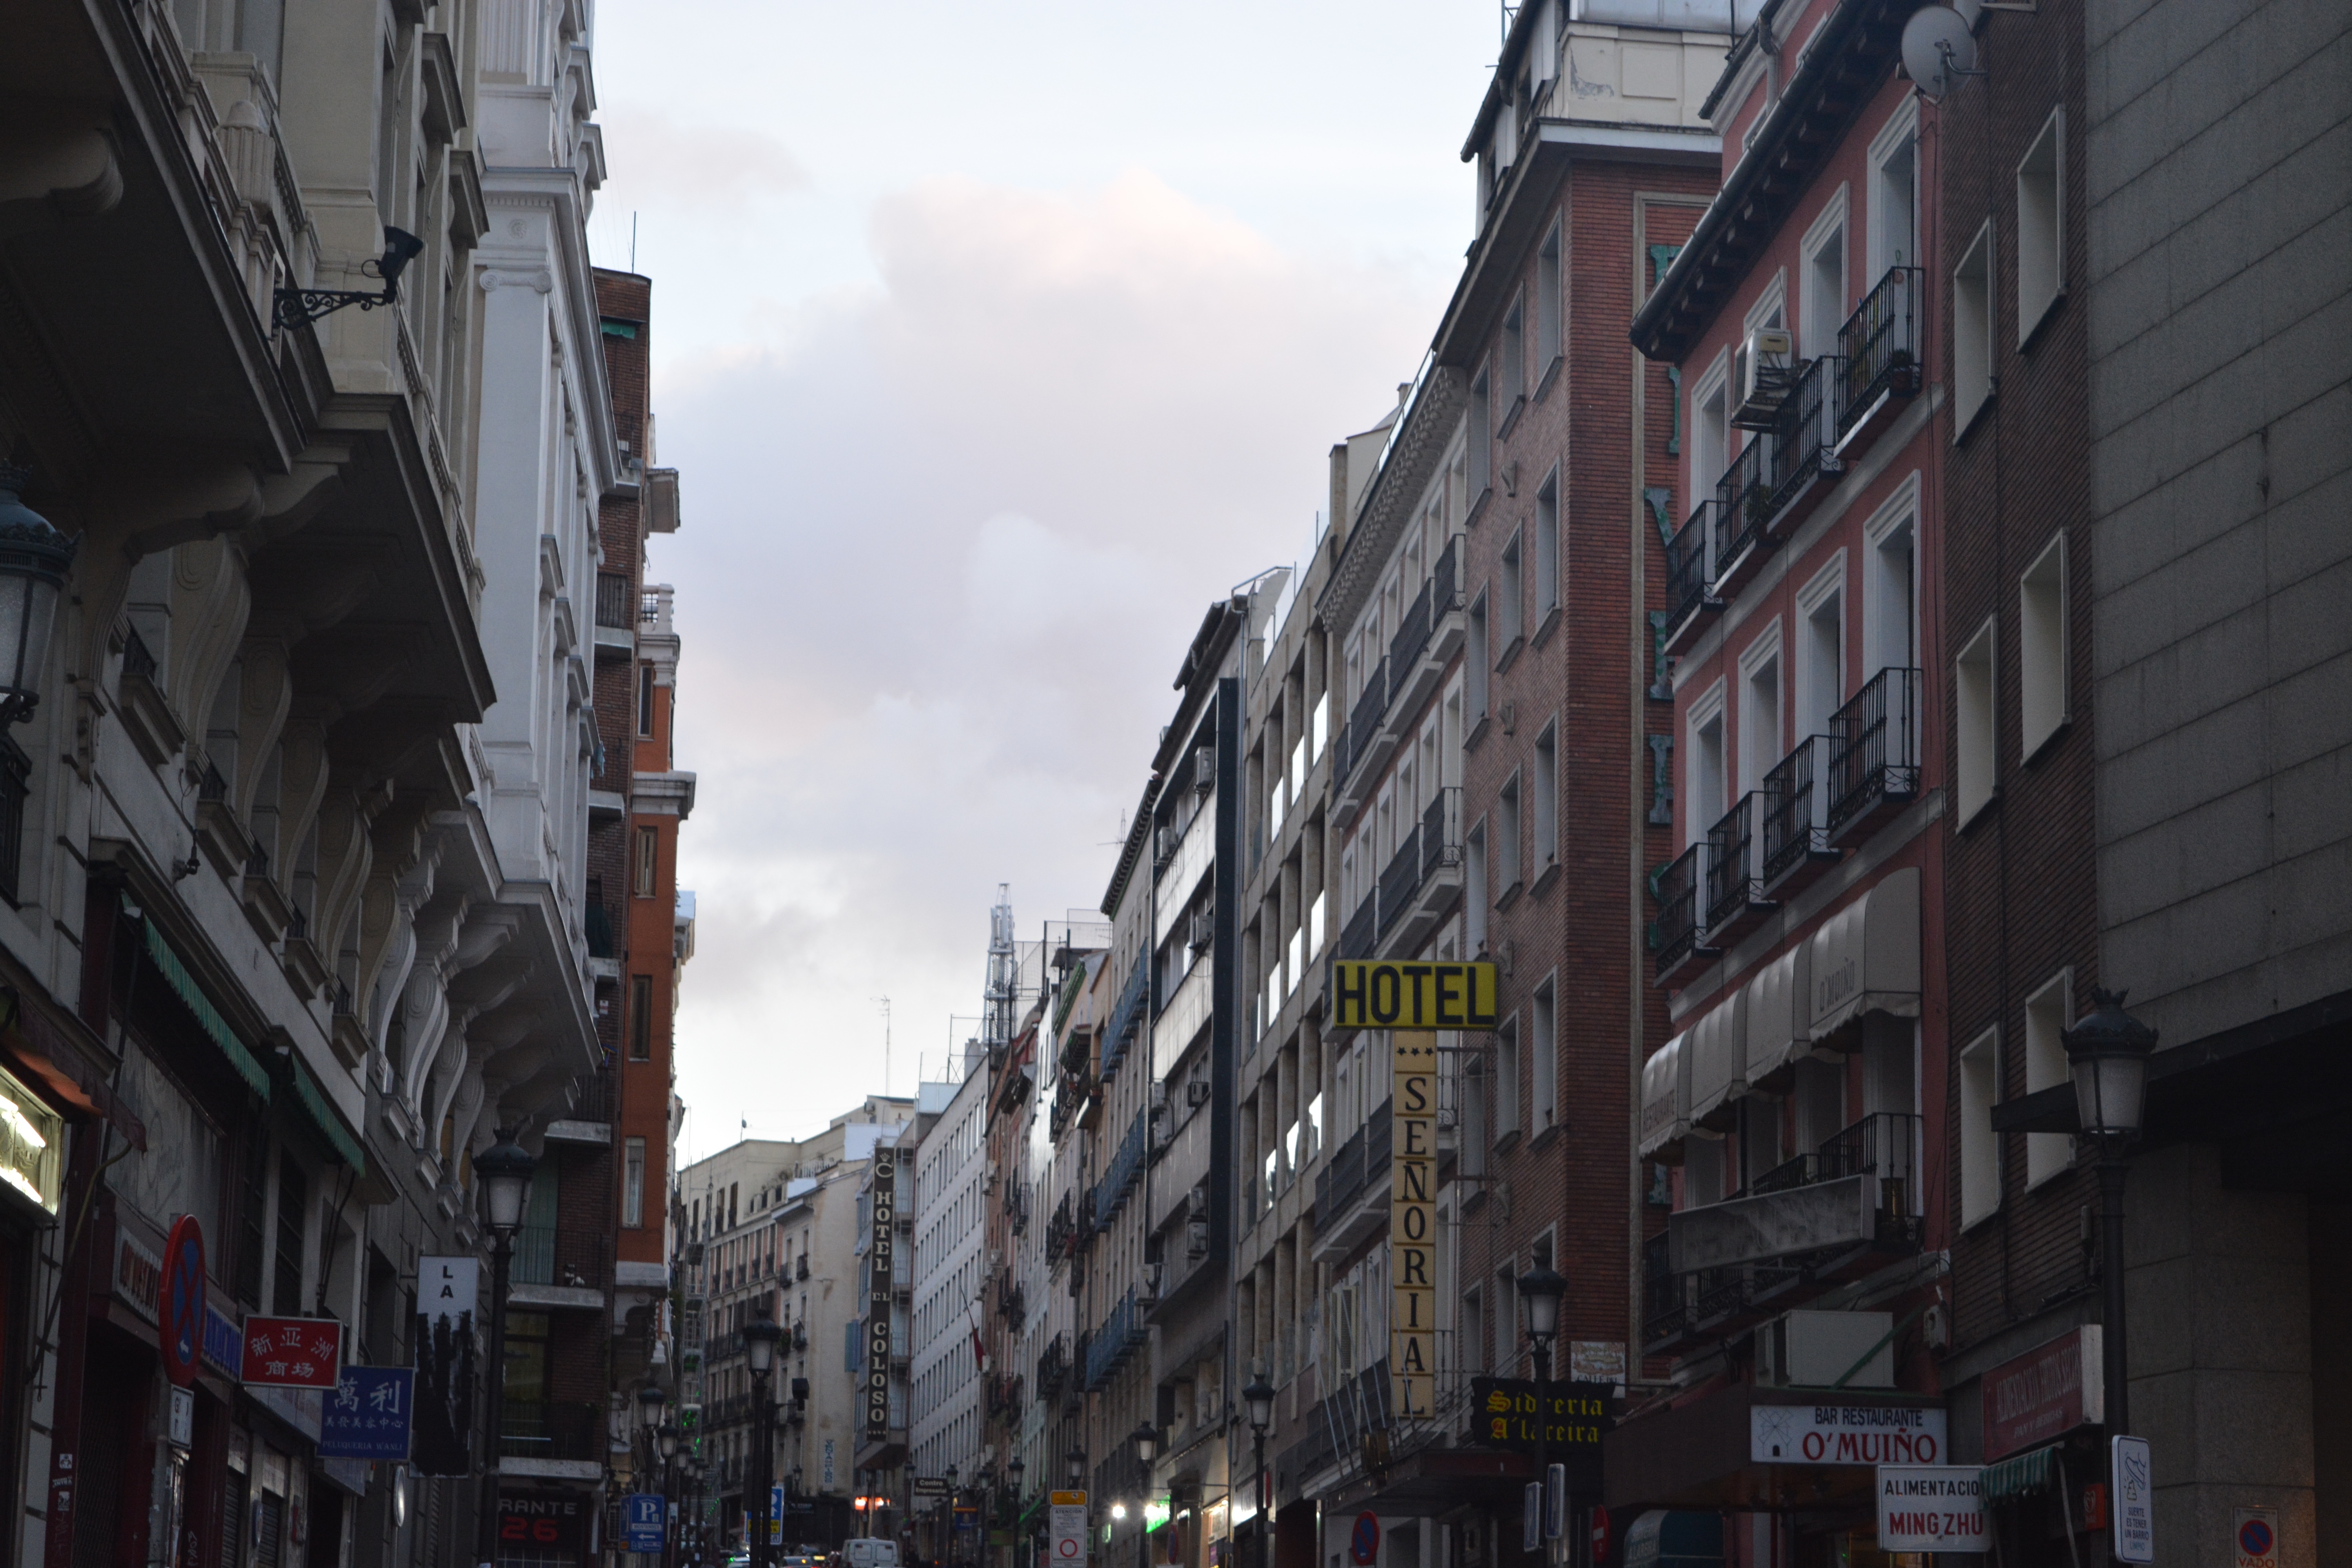
pedestrian, road, street, town, alley, city, skyscraper, cityscape, downtown, facade, lane, waterway, infrastructure, metropolis, neighbourhood, urban area, residential area, human settlement